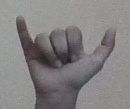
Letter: ya